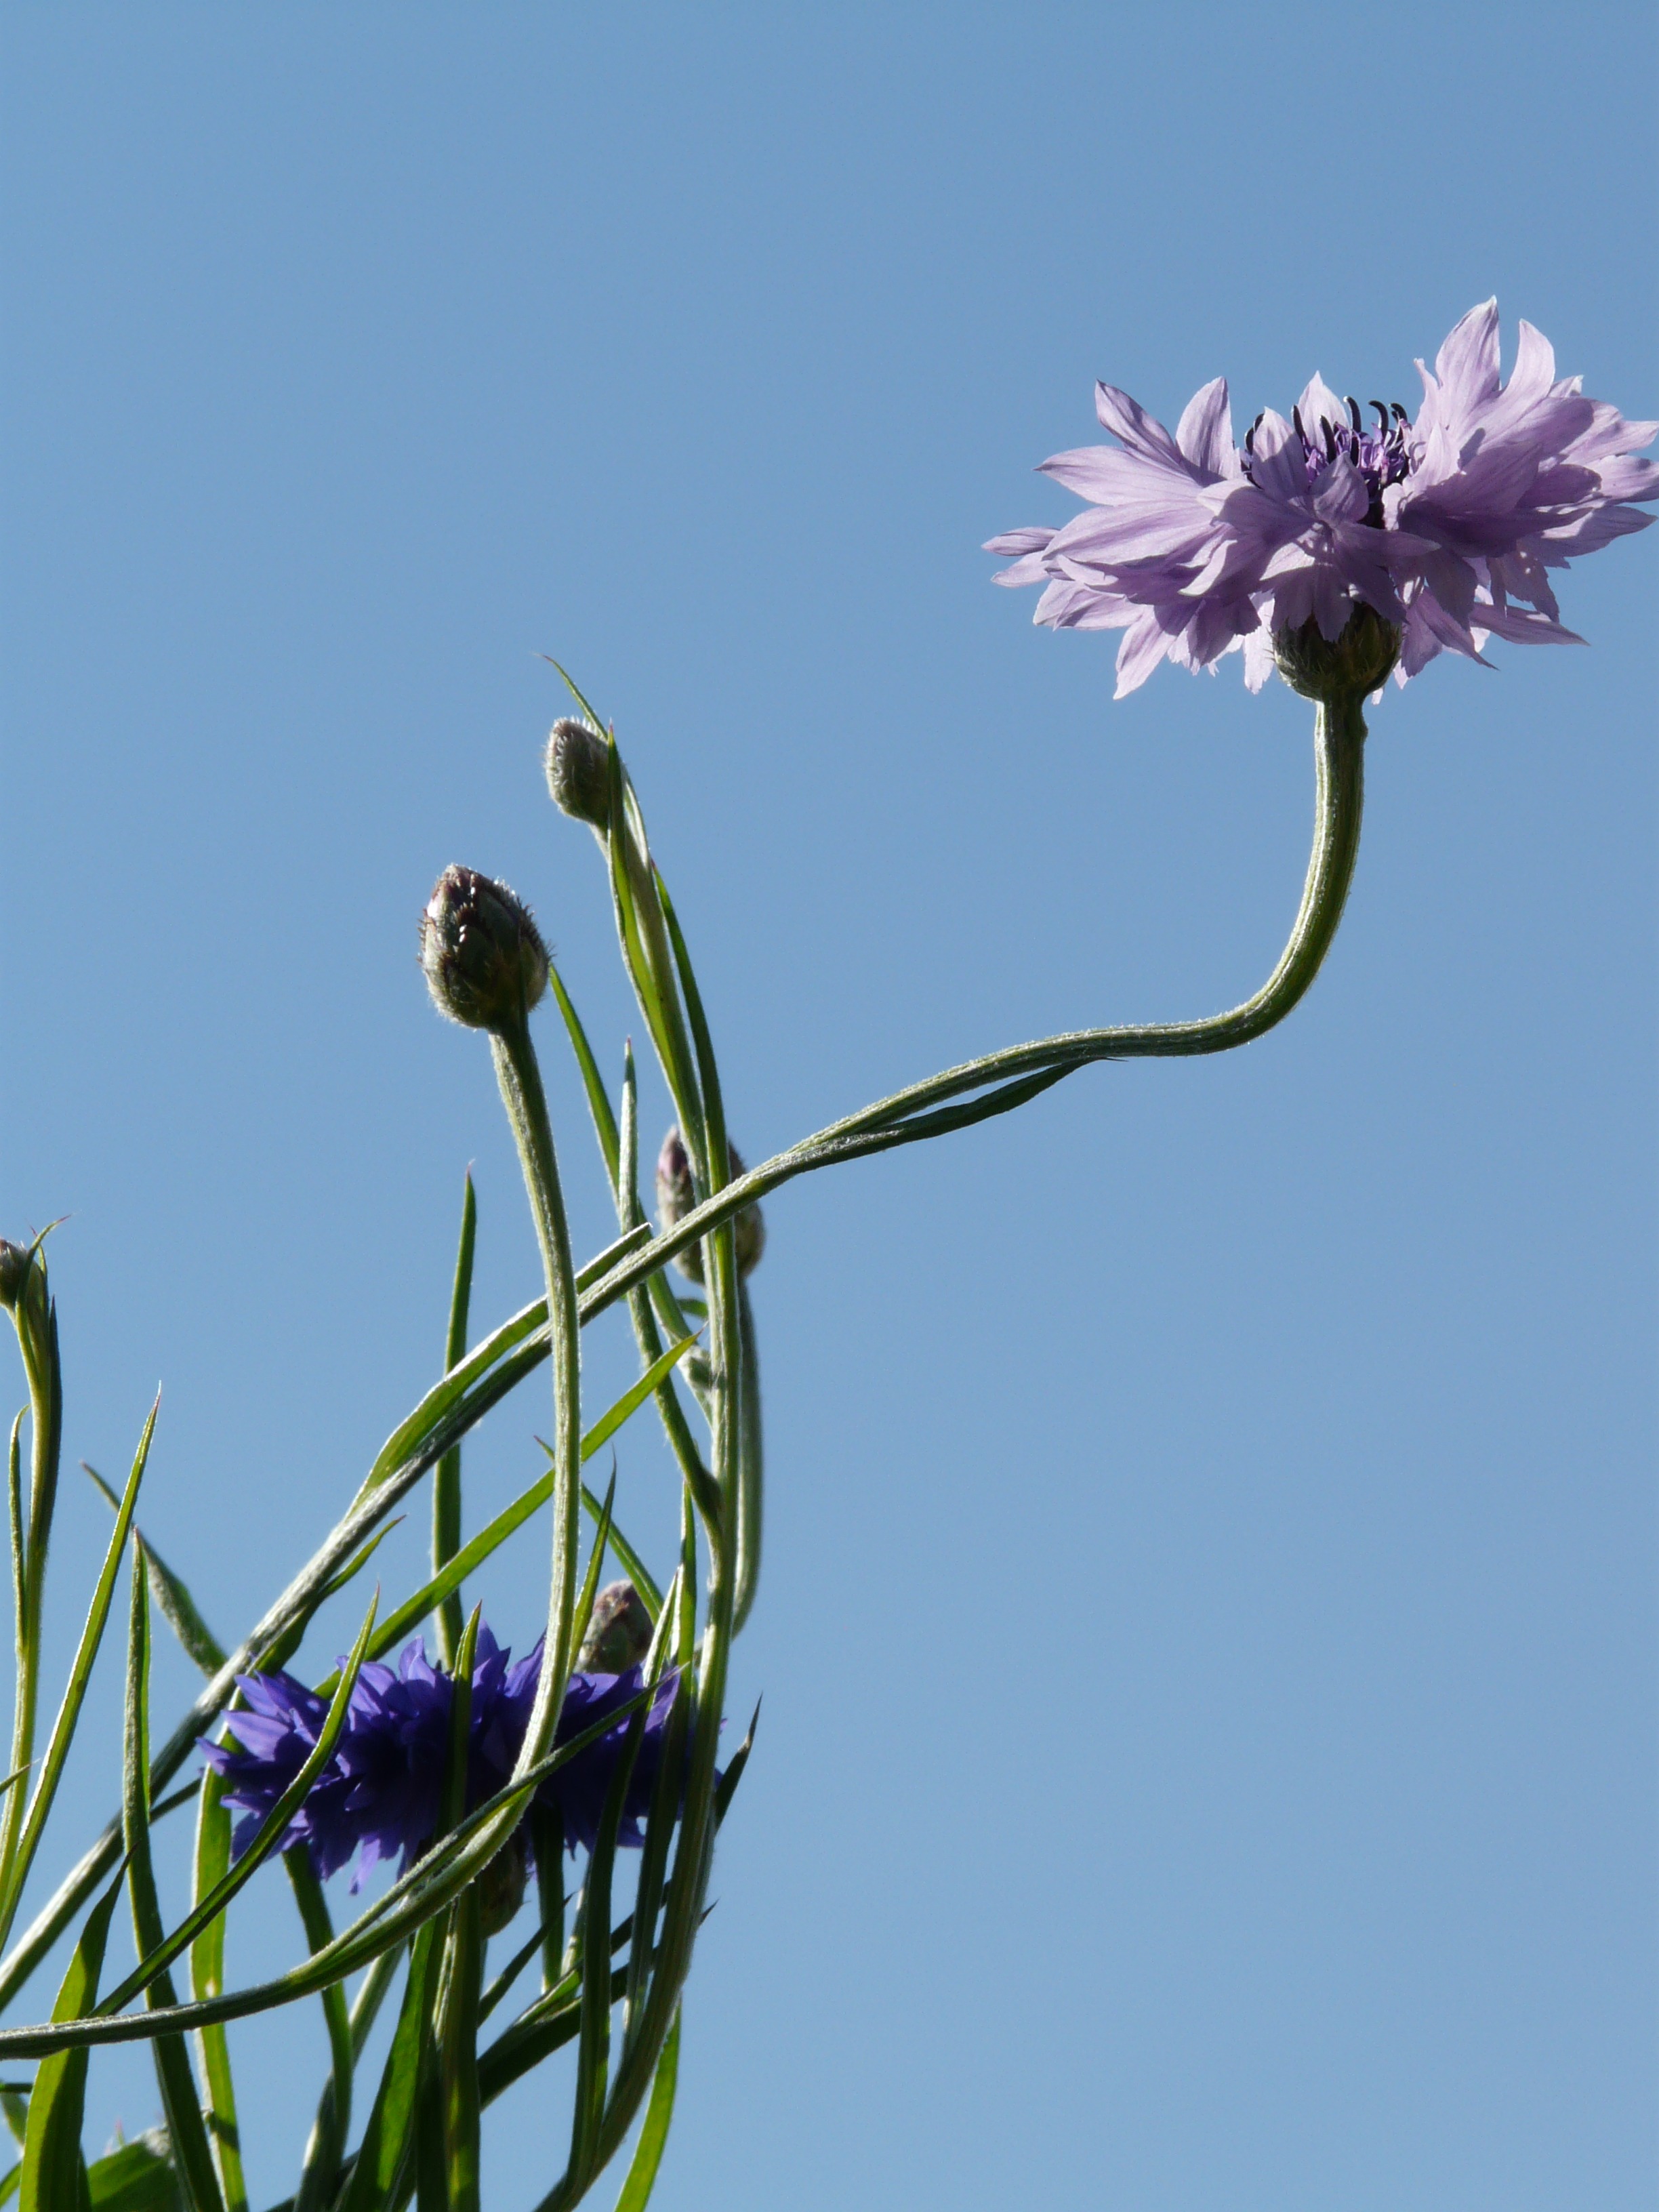
grass, branch, blossom, plant, flower, bloom, summer, herb, botany, blue, pink, flora, stalk, centaurea cyanus, cornflower, leaves, asteraceae, centaurea, bud, knapweed, composites, flowering plant, light pink, zyane, plant stem, land plant